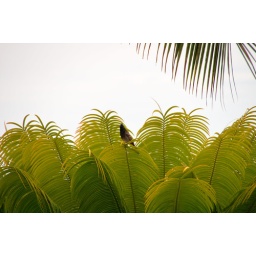
Tropical bird up in the palm tree